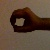
The image shows a hand gesture representing the number 0 in Indian Sign Language.